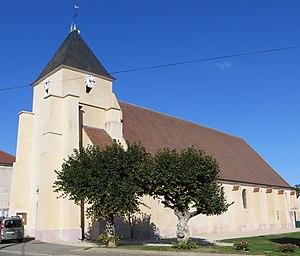
Vue générale de l'église
Puisieux est une commune française située dans le département de Seine-et-Marne en région Île-de-France.